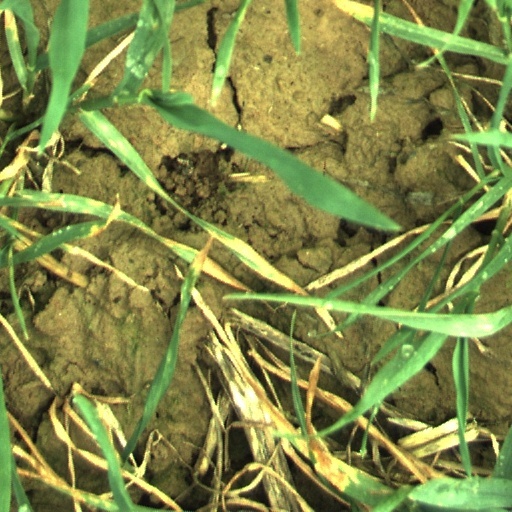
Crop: wheat